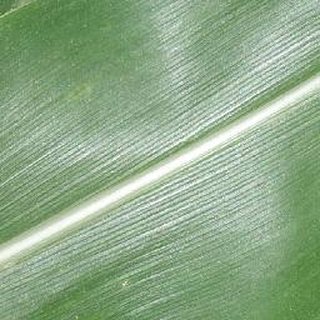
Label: healthy_corn